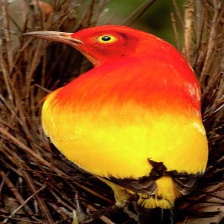
Species: FLAME BOWERBIRD
Scientific name: SERICULUS ARDENS